IMAG

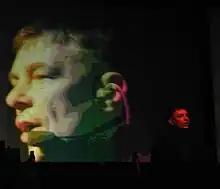
Karl Bartos performing with a video projection of his face on the background.

The term IMAG is a short form for "image magnification" used in the audiovisual production industry. It refers to large-scale theatrical or concert video projection to enable audience members seated at great distance from the stage to see details of the performer's body language and facial expressions that could not be seen with the unaided eye.